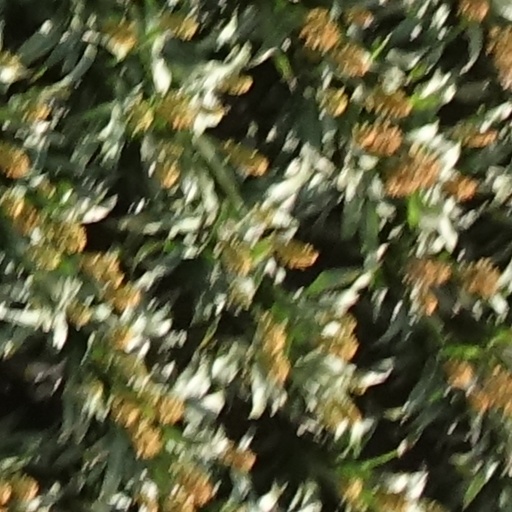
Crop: sorghum